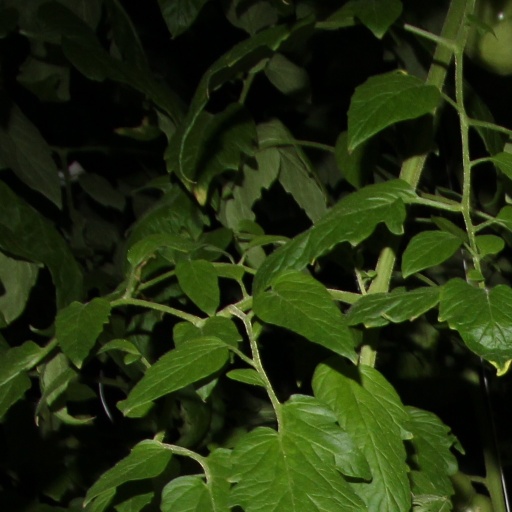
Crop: tomato